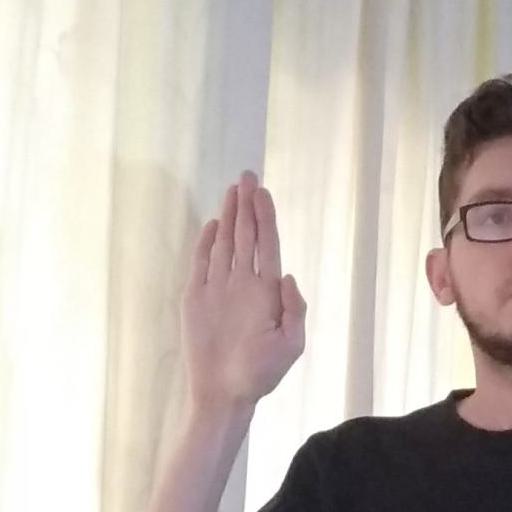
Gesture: stop